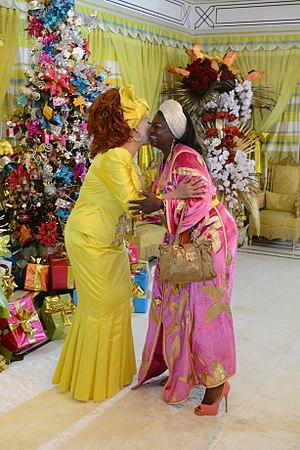
Présentation des voeux à Mme Chantal Biya
Célestine Ketcha épouse Courtès, née le 13 octobre 1964 à Maroua dans la région de l'Extrême-Nord au Cameroun, est une femme politique et opératrice économique camerounaise. Sa double nationalité supposée lui vaut des attaques de ses opposants politiques.